Chris Jansing

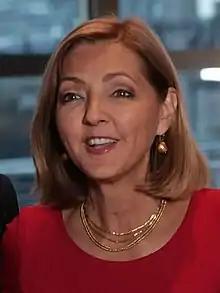
Jansing in 2018

Christine Ann Kapostasy-Jansing (born January 30, 1957) is an American television journalist. She anchors "Chris Jansing Reports" airing from 12:00 p.m. to 2:00 p.m. ET weekdays on MSNBC, having replaced "MTP Daily" in May 2022.